Abdel-Wahed El-Wakil

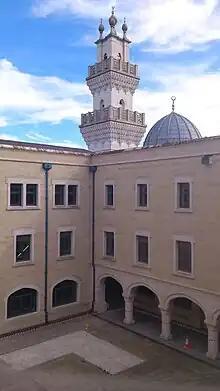
Oxford Centre for Islamic Studies in Oxford, England

He later designed two mosques in Riyadh and one in Diraiyah on the outskirts of Riyadh. The Maydani Mosque in Riyadh was the only one built.